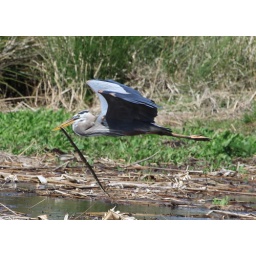
Great Blue Heron in flight eating water snake